Three-toed sloth

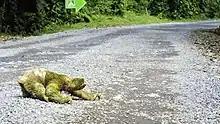
Three-toed sloth crossing a road in Alajuela, Costa Rica

Members of this genus tend to live around 25 to 30 years, reaching sexual maturity at three to five years of age. Three-toed sloths do not have a mating season but breed year-round.